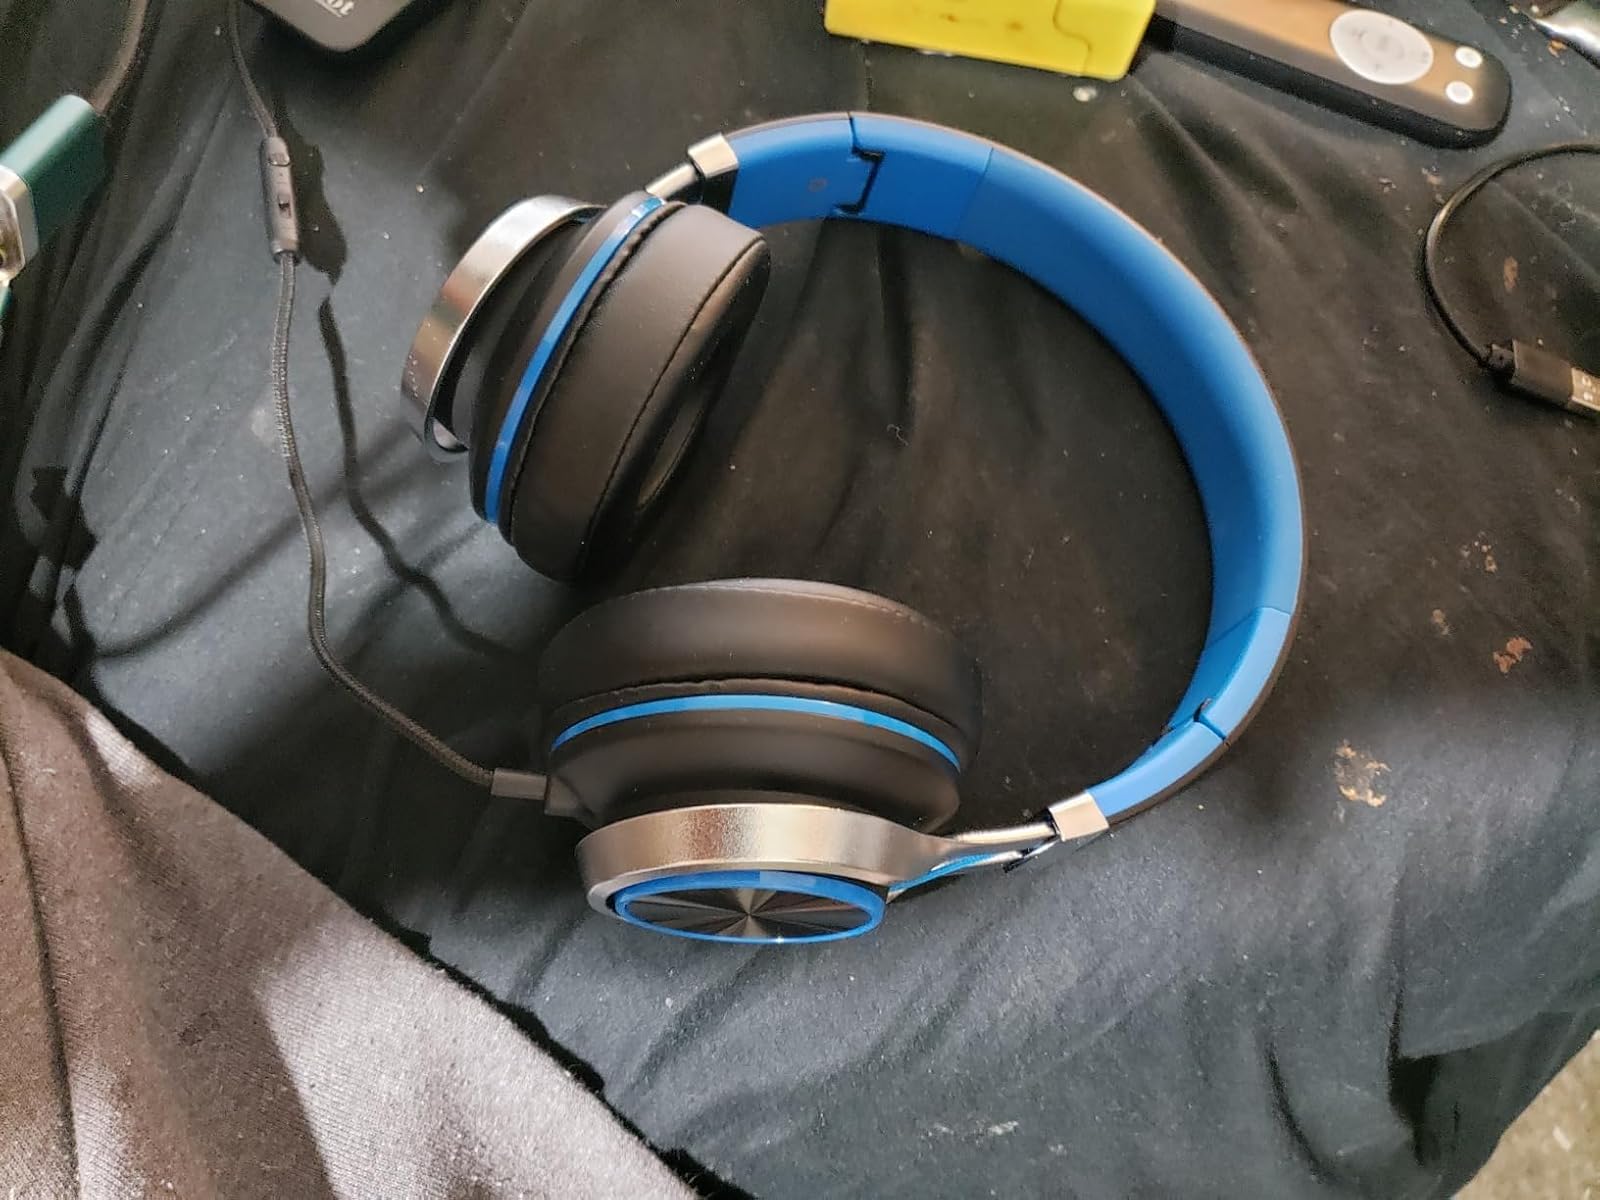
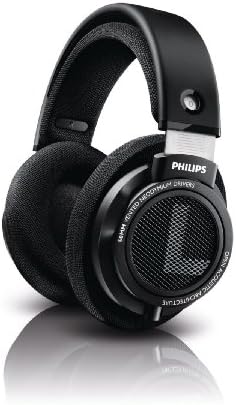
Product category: headphones
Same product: no